Kourtaliotiko Gorge

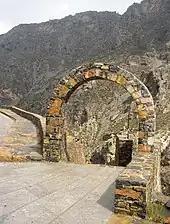
Entrance Arch

The village of Koxare is at the northern end of the gorge. A road runs north to south through the gorge connecting Koxare to Asomatos; it then leads west, to the town of Plakias on the southern coast of Crete.